Sawlaram Haldankar

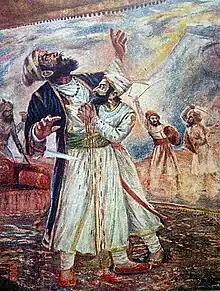
An early 20th century Painting by Sawlaram Haldankar of Shivaji Maharaj fighting the Bijapuri general Afzal Khan

After graduating from the J.J. School of Arts, Haldankar accepted a teaching job at the same institution and served there for some years. In 1908, he left the J.J. School of Art and founded the "Haldankar Fine Arts' Institute" in 1940 in Bombay. Later, with some friends, he founded the "Art Society of India" in 1918 and became its first president. Many painters were trained by Haldankar, both at J.J. School of Art and at Haldankar Fine Arts' Institute.